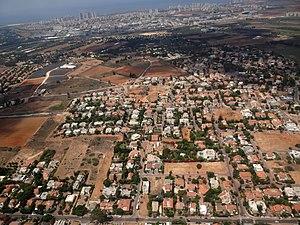
Even-Yéhouda est une municipalité israélienne fondée en 1934. Elle est située sur la côte méditerranéenne.